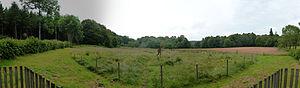
Tourbière de la source de l'Yonne, sur le Mont Préneley, près de Glux-en-Glenne (Nièvre, Bourgogne, France)
Glux-en-Glenne est une commune française située dans le département de la Nièvre, en région Bourgogne-Franche-Comté.
L'Yonne est une rivière de la moitié nord de la France. Elle coule principalement à l'ouest de la région Bourgogne-Franche-Comté. Elle est le principal affluent gauche de la Seine. Elle a donné son nom au département de l'Yonne.